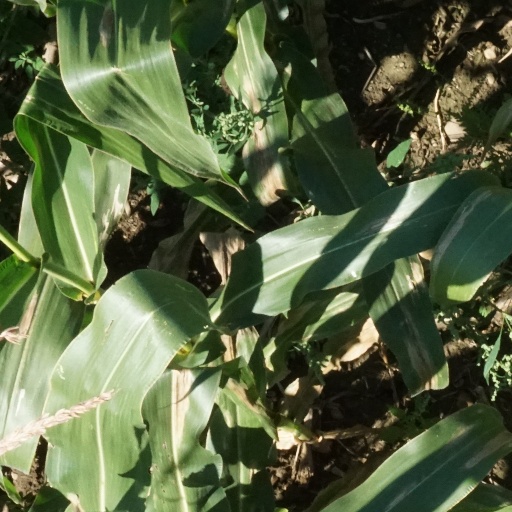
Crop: maize; corn